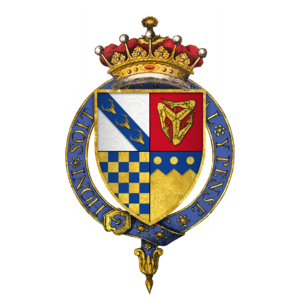
Slaget ved Bosworth
Slaget ved Bosworth var det sidste afgørende slag under Rosekrigene. Det var borgerkrigen mellem Huset Lancaster og Huset York, der havde hærget England i anden halvdel af det 15. århundrede. Slaget ved Bosworth fandt sted i Midtengland den 22. august 1485 og blev vundet af Lancasters støtter. Deres leder, Henrik Tudor, jarl af Richmond, blev med sin sejr den første engelske monark af Huset Tudor. Hans modstander kong Richard 3. af England, den sidste monark af Huset York, blev dræbt under slaget. Det bliver anset som afslutningen på Huset Plantagenet og dermed af skelsættende betydning i engelsk historie.